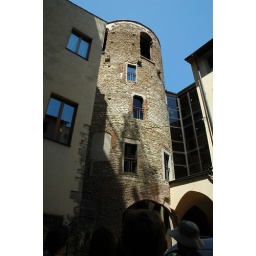
An old castle in Florence with more modern building abutting it